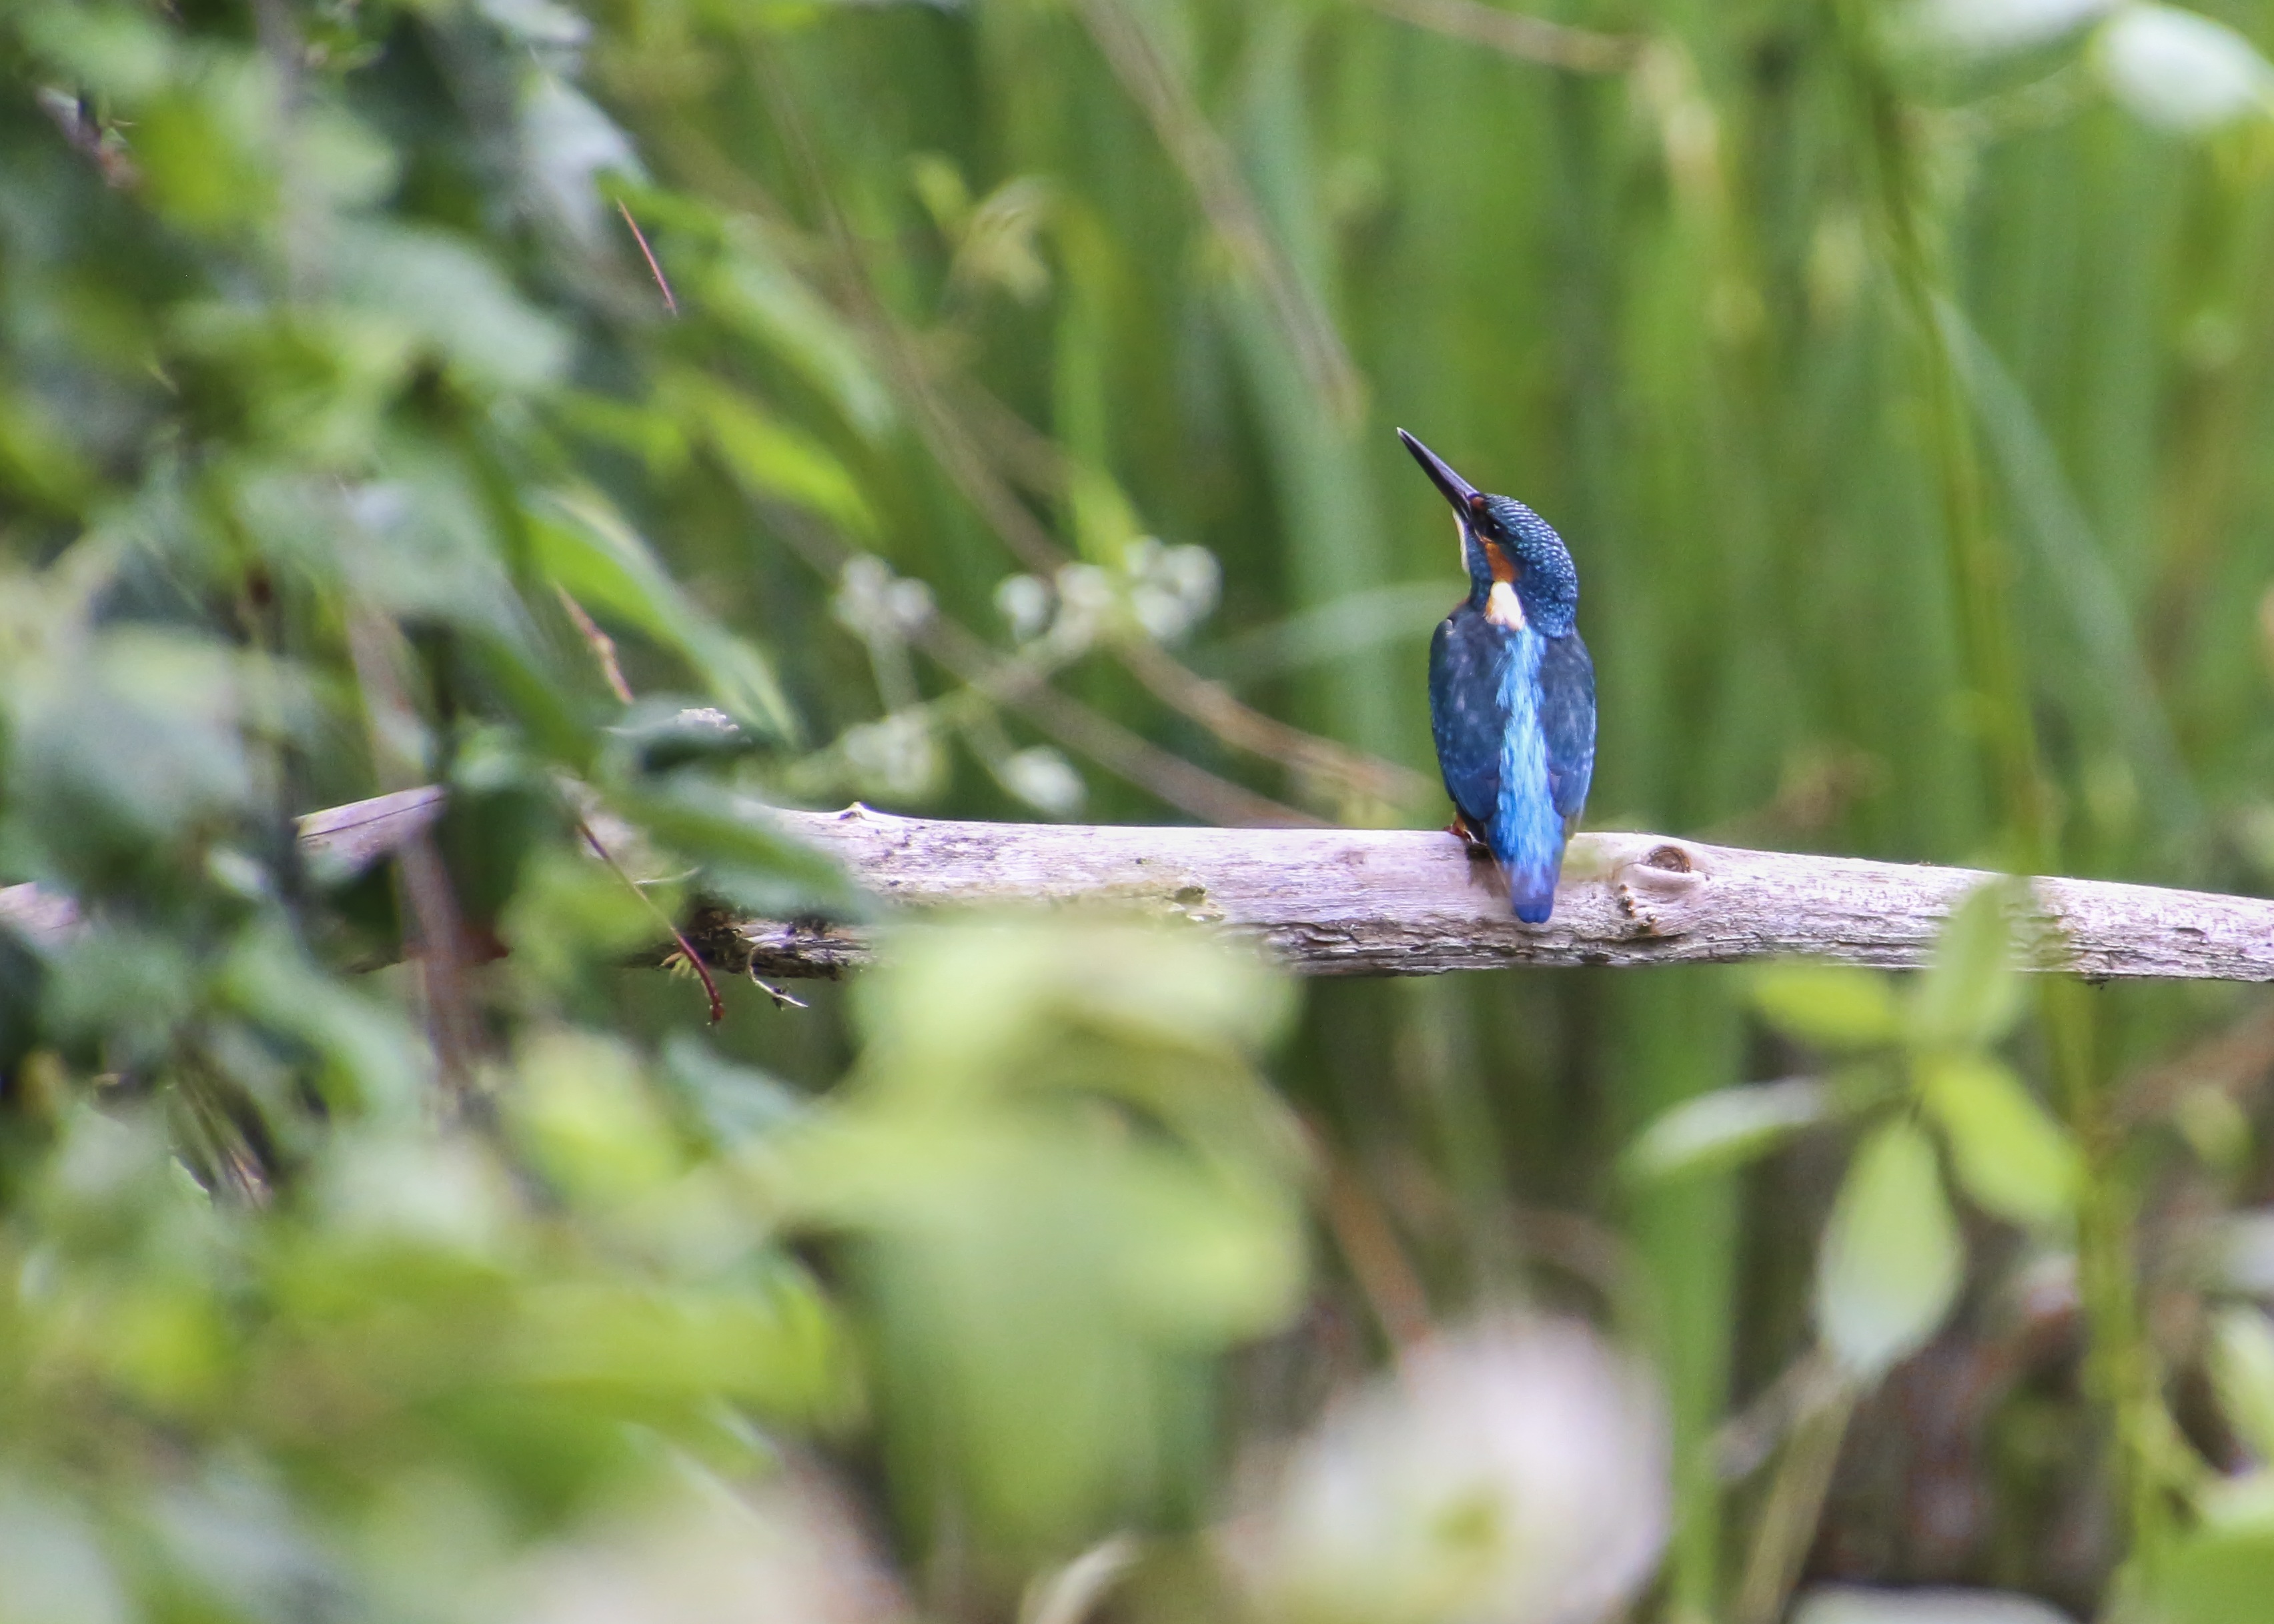
water, nature, branch, bird, flower, animal, river, reed, wildlife, green, beak, clean, hummingbird, botany, blue, colorful, flora, feather, fauna, plumage, poultry, sit, vertebrate, elegant, kingfisher, wild bird, waters, water bird, animal world, spring dress, from the rear, fanel, blue feathers, perching bird